Rombach Place

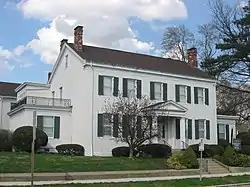
Front and western end

The Rombach Place is a historic house in the city of Wilmington, Ohio, United States. Built in the first third of the nineteenth century, it was home to a family that produced two prominent national politicians. No longer used as a residence, the house is now a museum, and it has been named a historic site.